Enriqueta Basilio

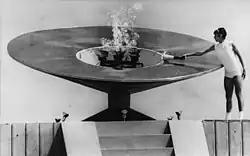
Enriqueta Basilio carrying the Olympic torch and lighting the cauldron, becoming the first woman in Olympic history to do so.

Norma Enriqueta "Queta" Basilio Sotelo (15 July 1948 – 26 October 2019) was a Mexican track and field athlete. She was born in Mexicali, capital of Baja California. She came from an athletic family; her father was a cotton farmer. Her Polish coach, Włodzimierz Puzio, moved her from high jumping to hurdling. She made history by becoming the first woman to light the Olympic Cauldron. She was the last torch-bearer of the 19th Summer Olympics in Mexico City on 12 October 1968.